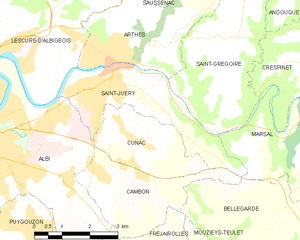
Carte des communes françaises Saint-Juéry
Saint-Juéry est une commune française située dans le département du Tarn, en région Occitanie.